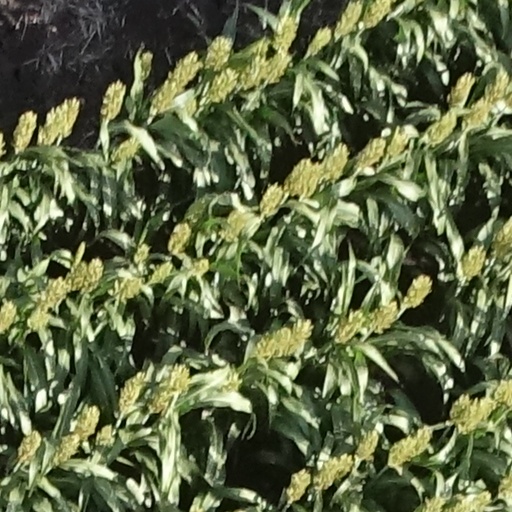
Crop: sorghum